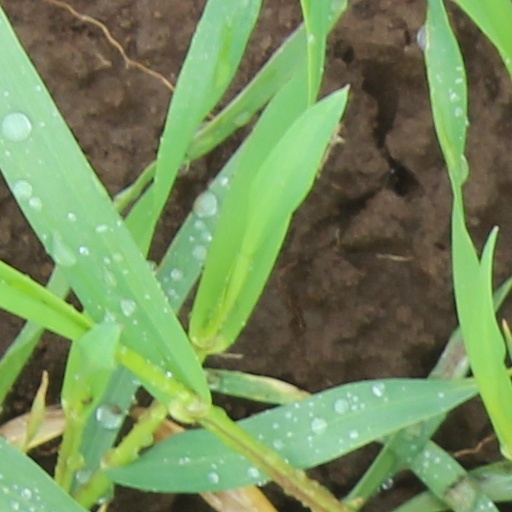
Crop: wheat